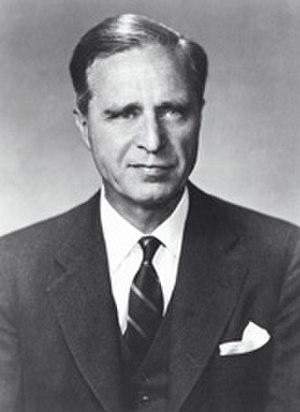
Prescott Sheldon Bush, Sr., né le 15 mai 1895 et mort le 8 octobre 1972, est un homme d'affaires et politique américain, membre du Parti républicain et sénateur fédéral pour Connecticut de 1953 à 1963.
Depuis l'indépendance des États-Unis, l'État du Connecticut élit deux sénateurs, membres du Sénat fédéral.